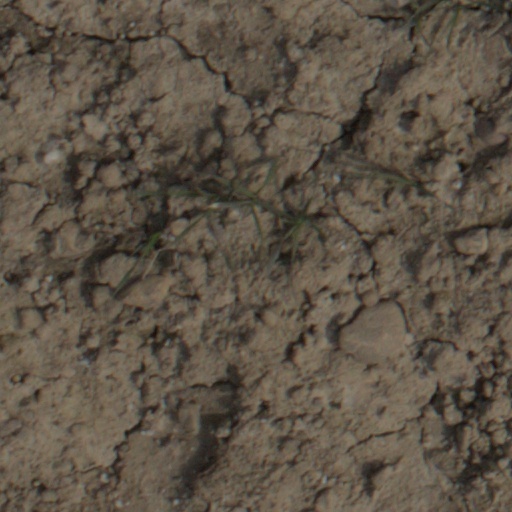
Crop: wheat